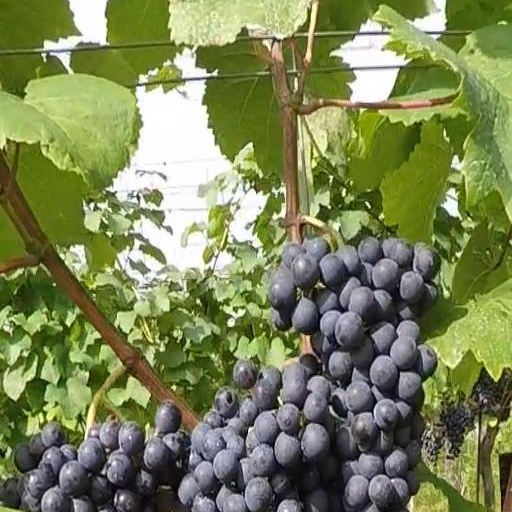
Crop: grape